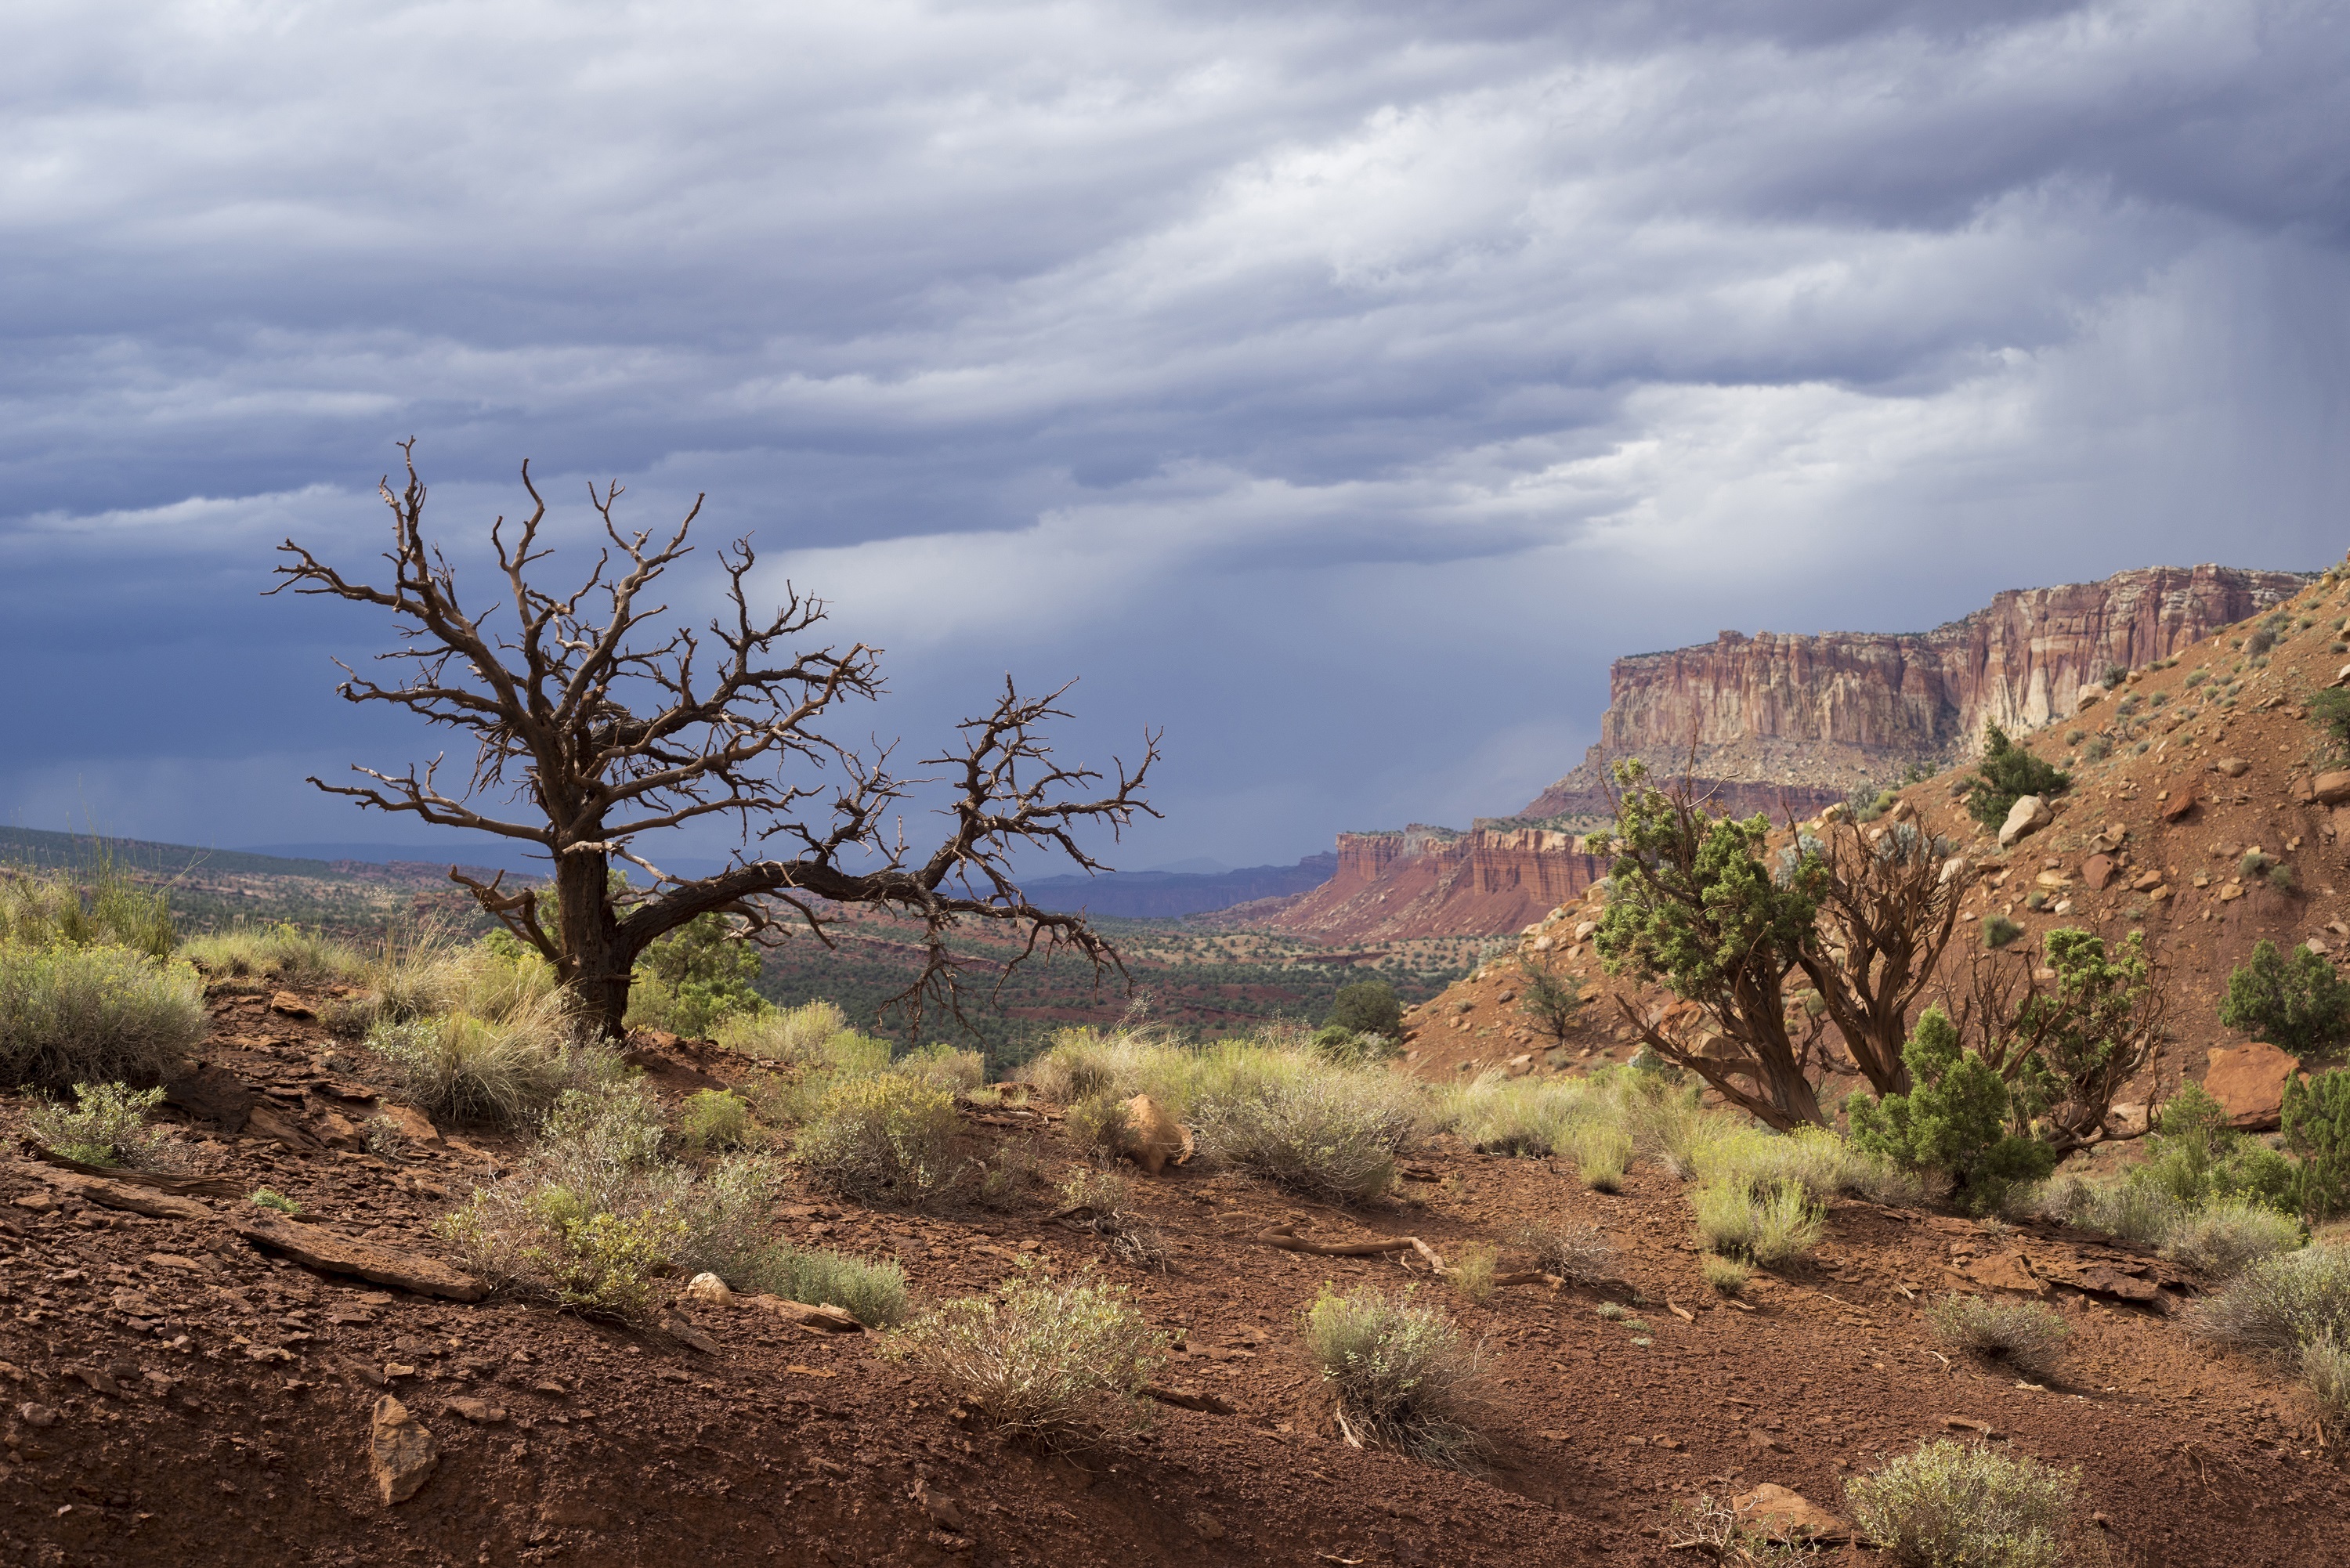
landscape, tree, nature, rock, wilderness, mountain, cloud, trail, cloudy, hill, valley, panorama, dry, scenic, weather, usa, soil, canyon, terrain, ridge, trees, outdoors, geology, cliffs, utah, thunderstorm, plateau, ecosystem, capitol reef national park, landform, natural environment, geographical feature, woody plant, mountainous landforms, waterpocket fold